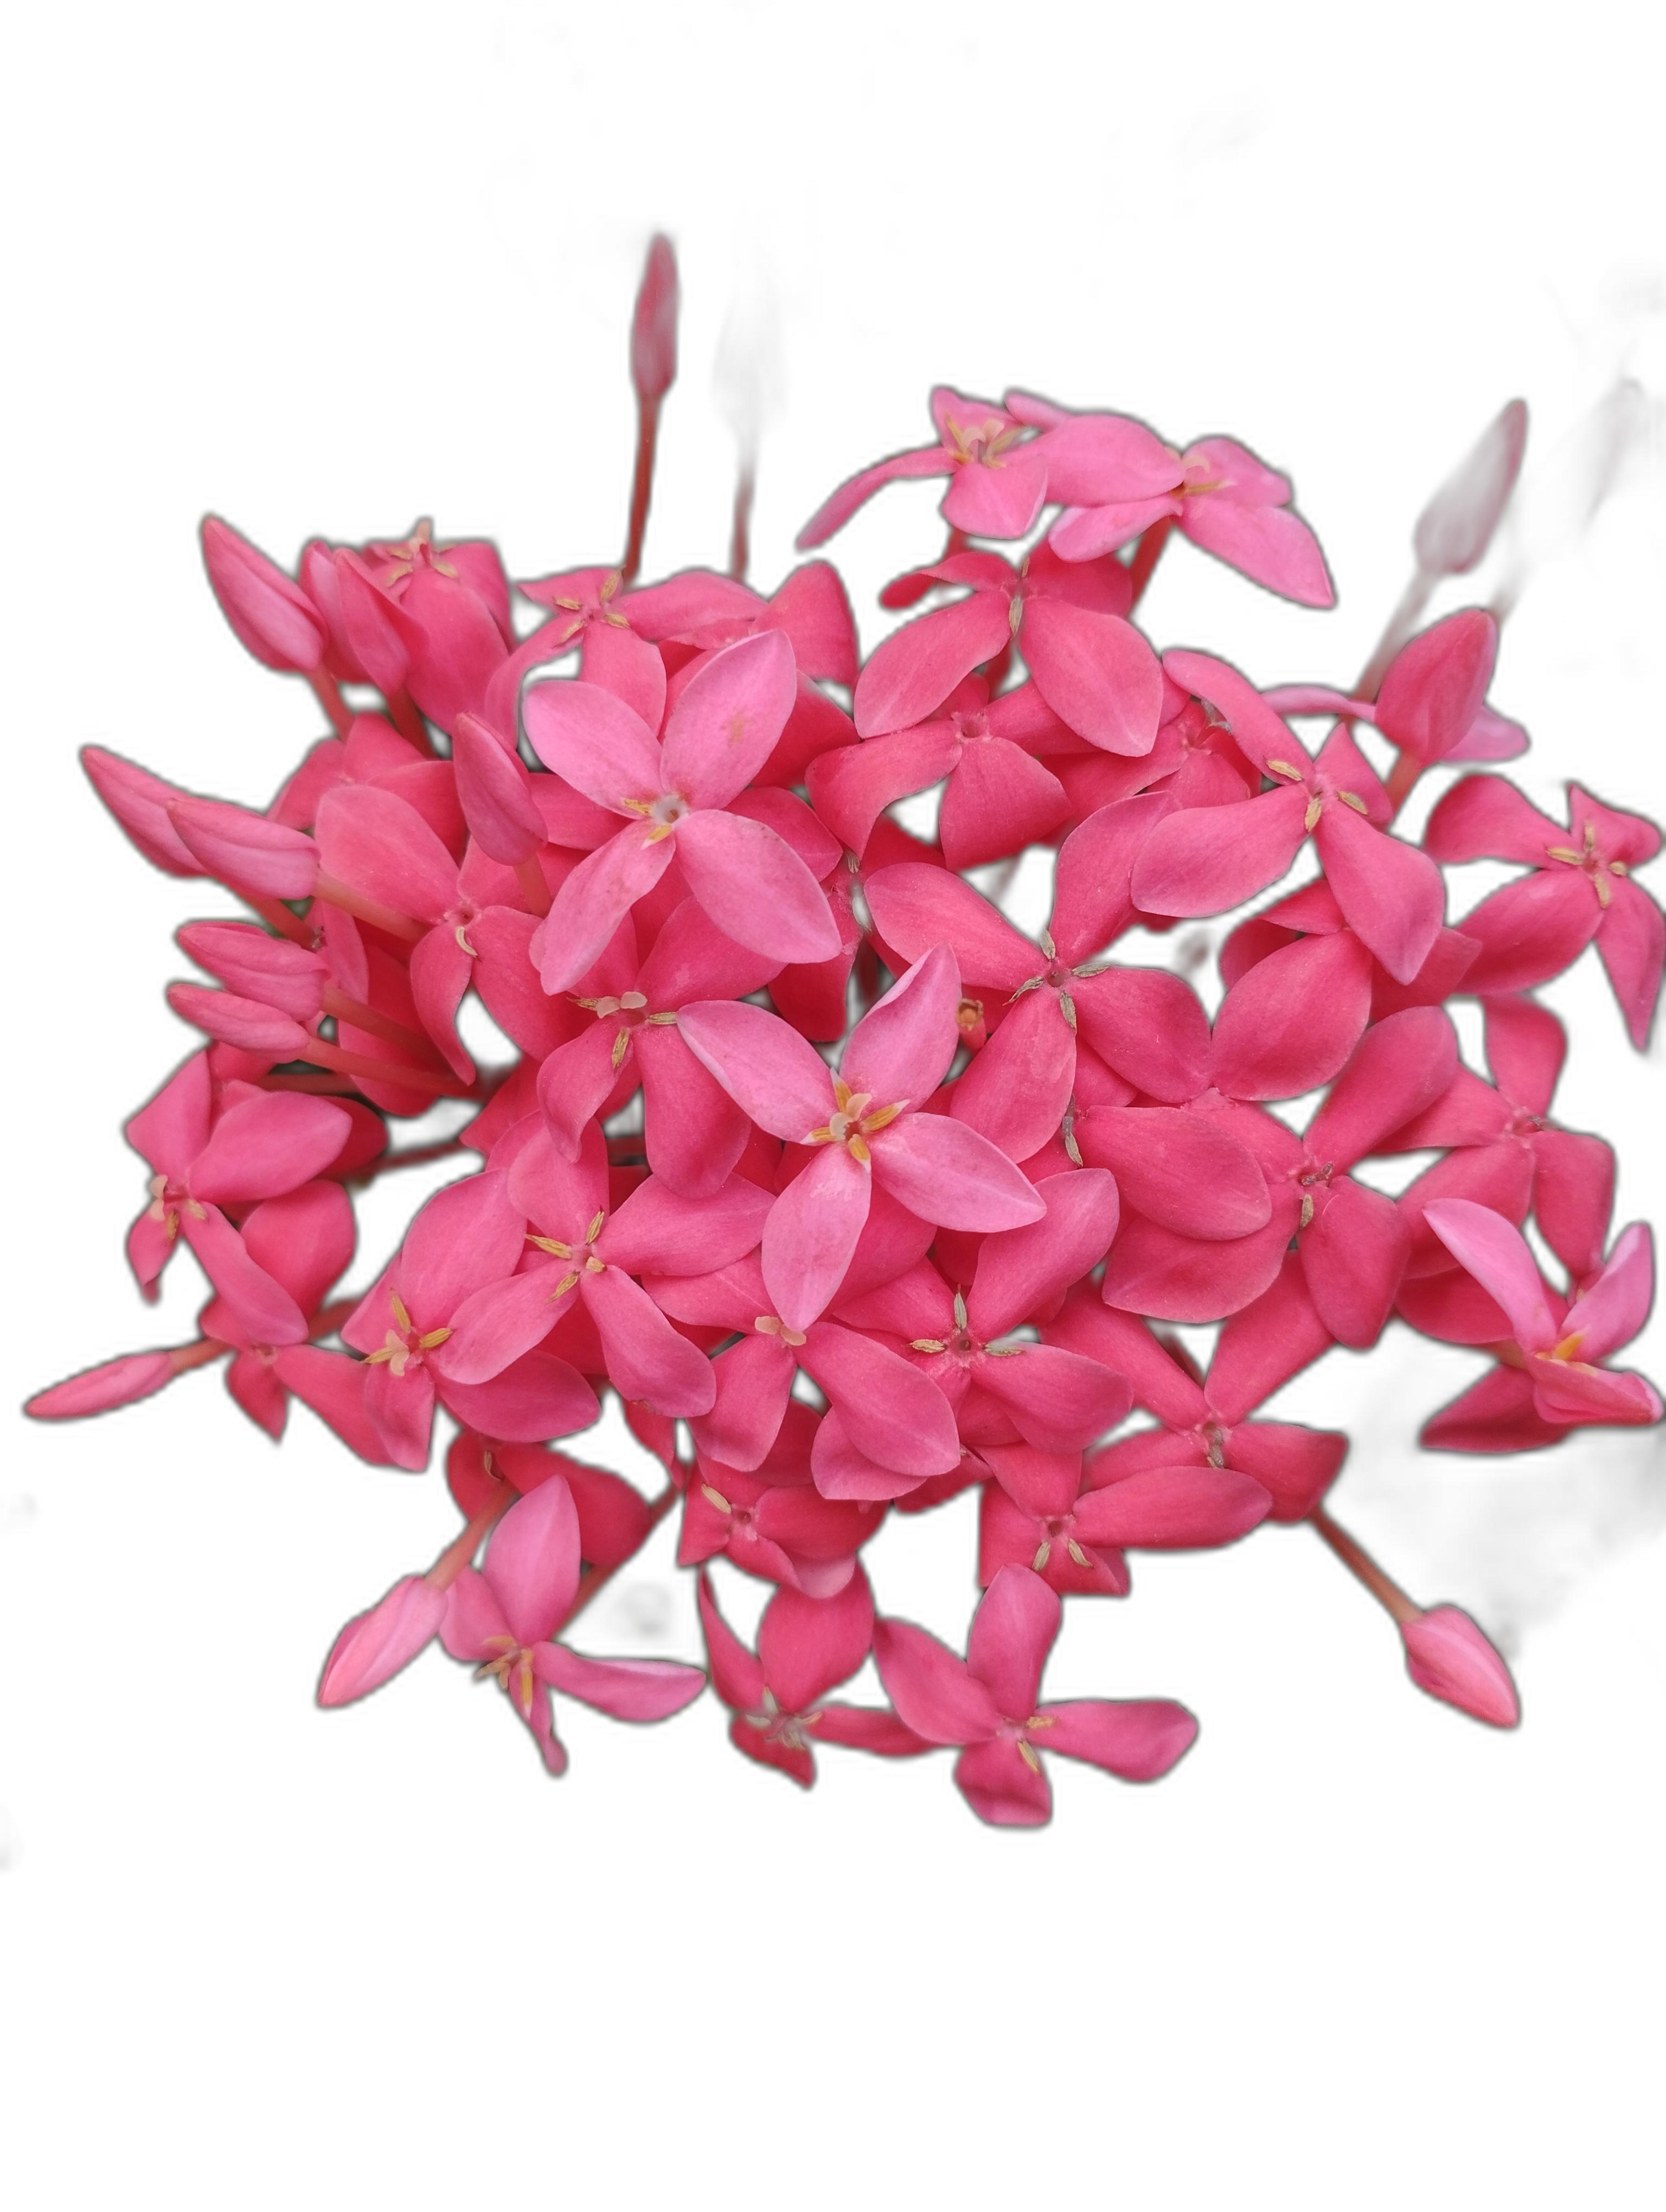
Label: Jungle geranium